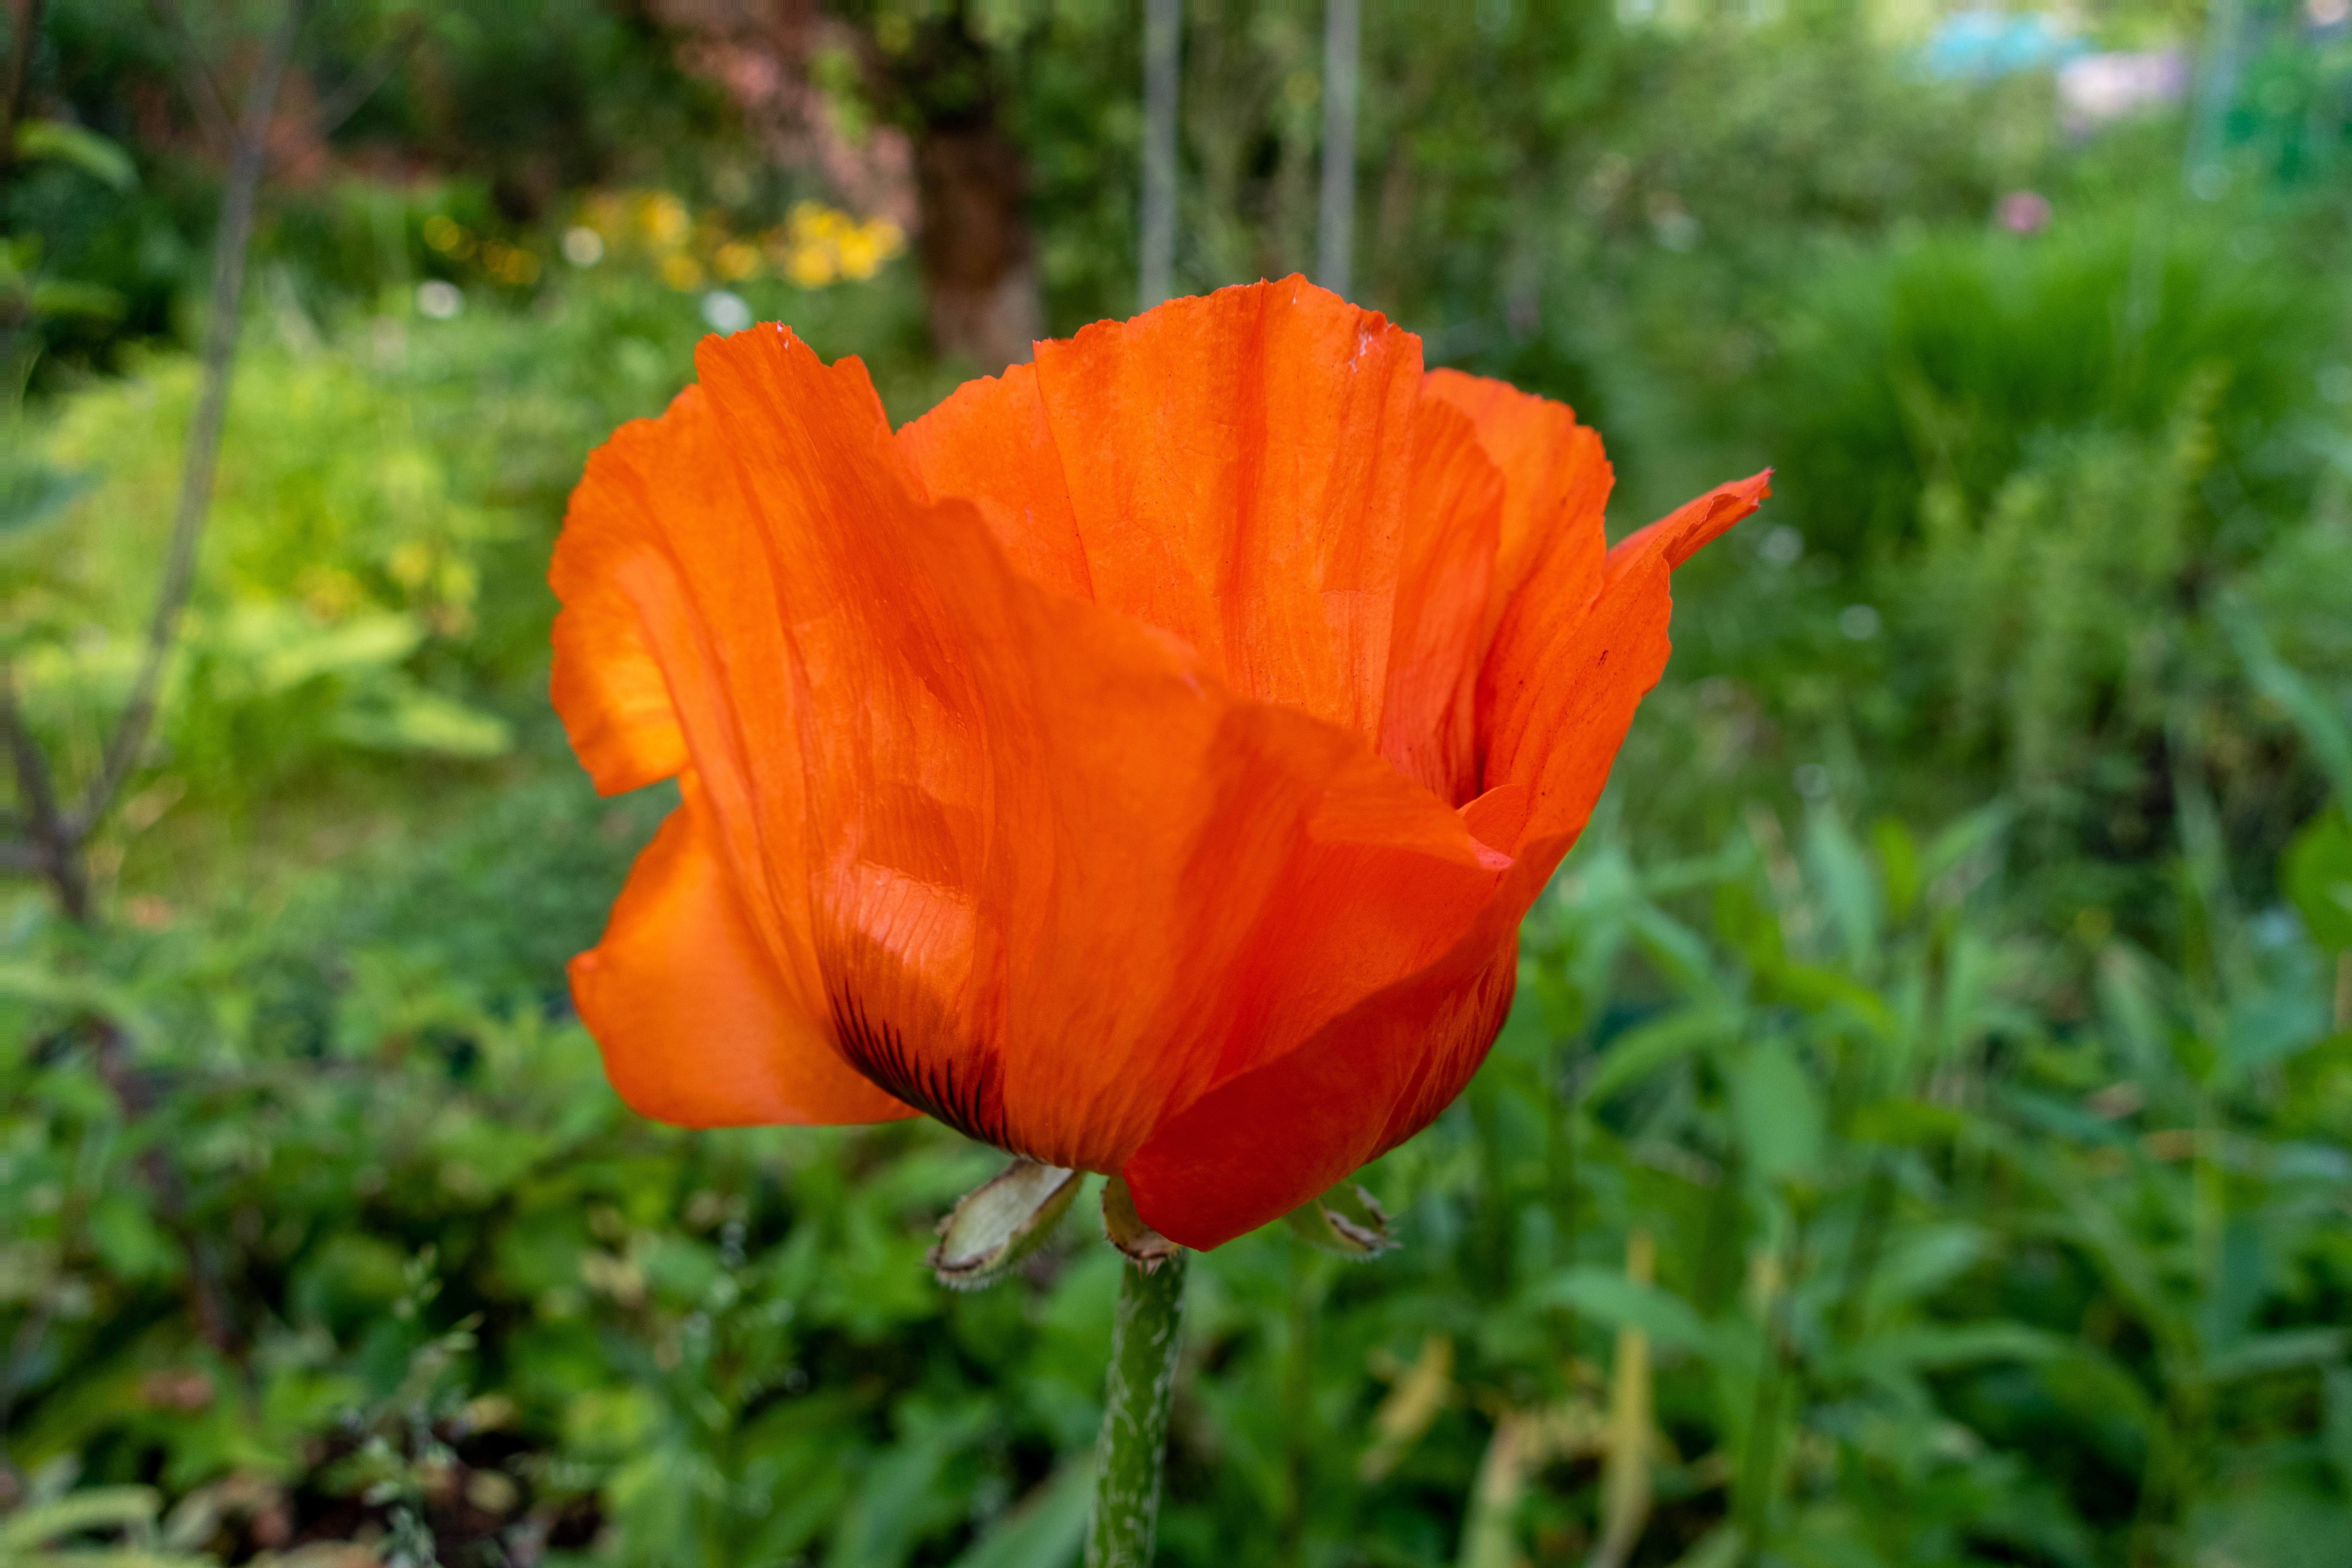
flowers, petals, nature, colorful, flower, flower garden, smell, living, happiness, summer, bloom, plants, garden, village, rural area, plant, petal, natural landscape, vegetation, corn poppy, landscape, meadow, grass, grass family, flowering plant, annual plant, grassland, oriental poppy, field, peach, eschscholzia californica, poppy, plant stem, wildflower, coquelicot, poppy family, lily family, rose family, macro photography, tree, bud, herbaceous plant